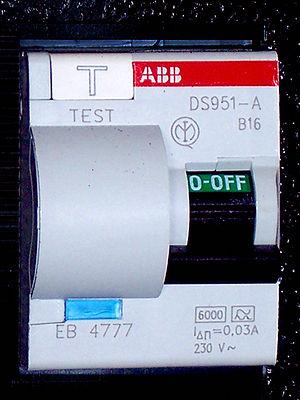
L'électricité existe depuis les débuts de l'univers qui est composé, selon des principes physiques, de « matière ». Son histoire vue par les hommes remonte aux débuts de l'humanité, car l'électricité est partout présente, très discrète la majorité du temps. Elle se manifeste parfois de manière très spectaculaire et brutale : par exemple sous forme d'éclairs associés au tonnerre et à des destructions.